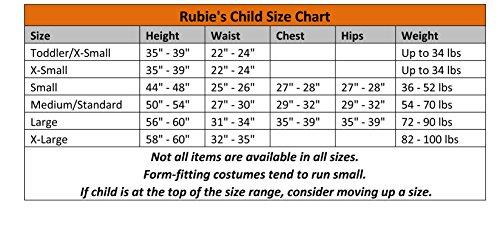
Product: Star Wars Child's Boba Fett Costume, Medium
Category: Toys & Games | Dress Up & Pretend Play | Costumes
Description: Star Wars Child's Boba Fett Costume, Medium.
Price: $19.96
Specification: ProductDimensions:14.3x10.4x3inches|ItemWeight:12.8ounces|ShippingWeight:12.8ounces(Viewshippingratesandpolicies)|DomesticShipping:ItemcanbeshippedwithinU.S.|InternationalShipping:ThisitemcanbeshippedtoselectcountriesoutsideoftheU.S.LearnMore|ASIN:B000W5QLZG|Itemmodelnumber:883036M|Manufacturerrecommendedage:5-7years